Adriana Vigneri

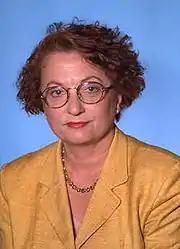

Born in Treviso and graduated in law, she became a lawyer and a professor of public law at the Ca' Foscari University of Venice. She entered the Chamber of Deputies for the first time in 1992, as a member of the Democratic Party of the Left, and will remain there until 2001 for three consecutive legislatures.